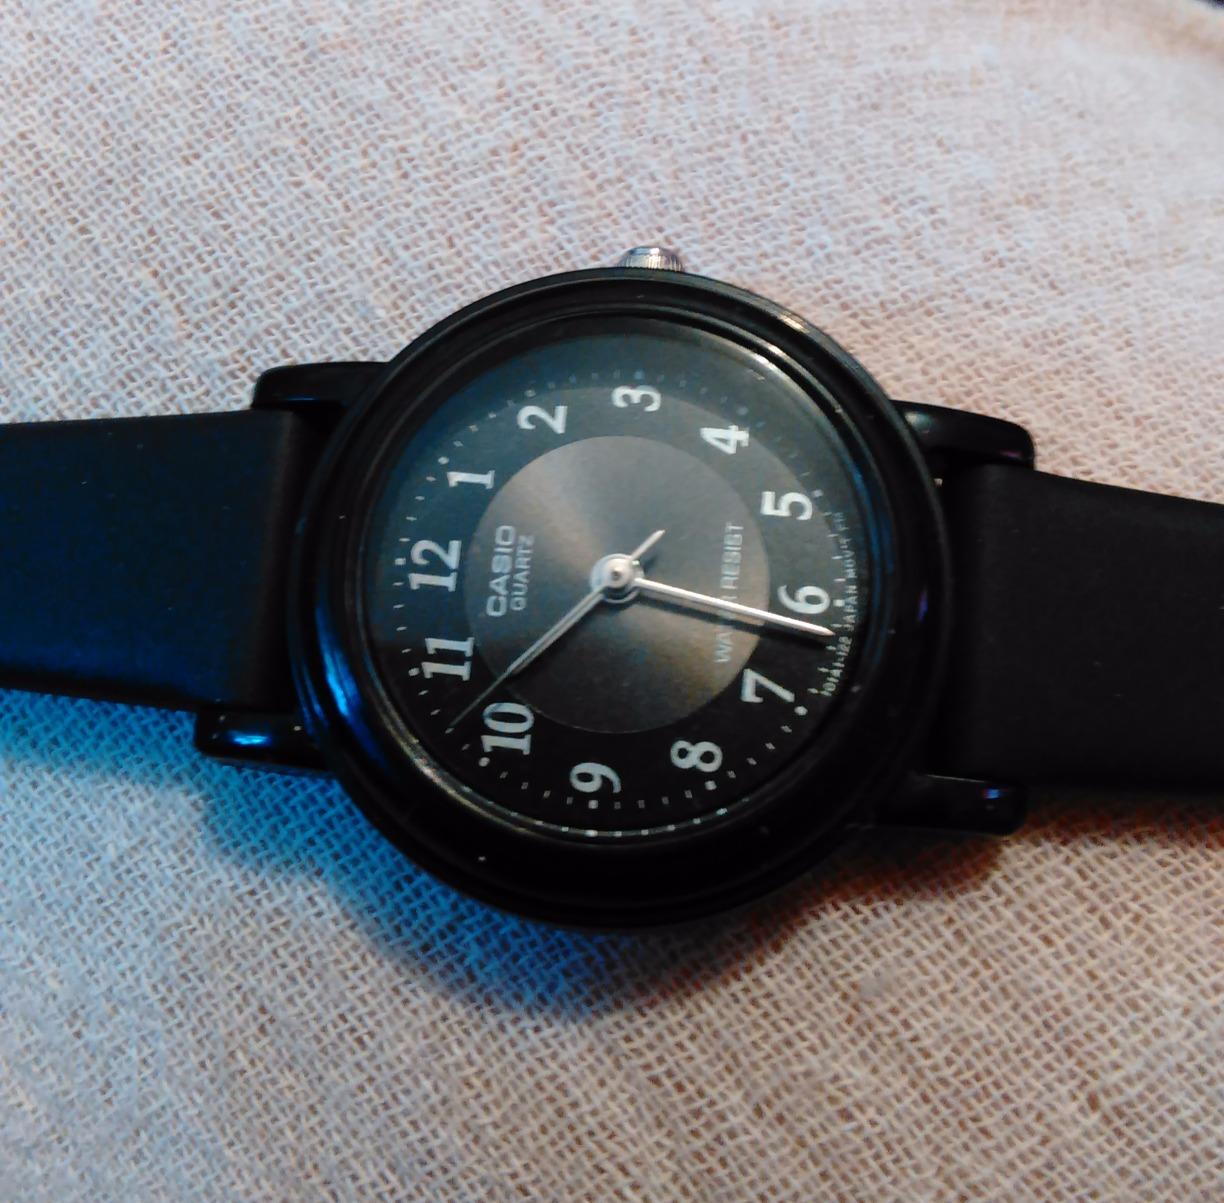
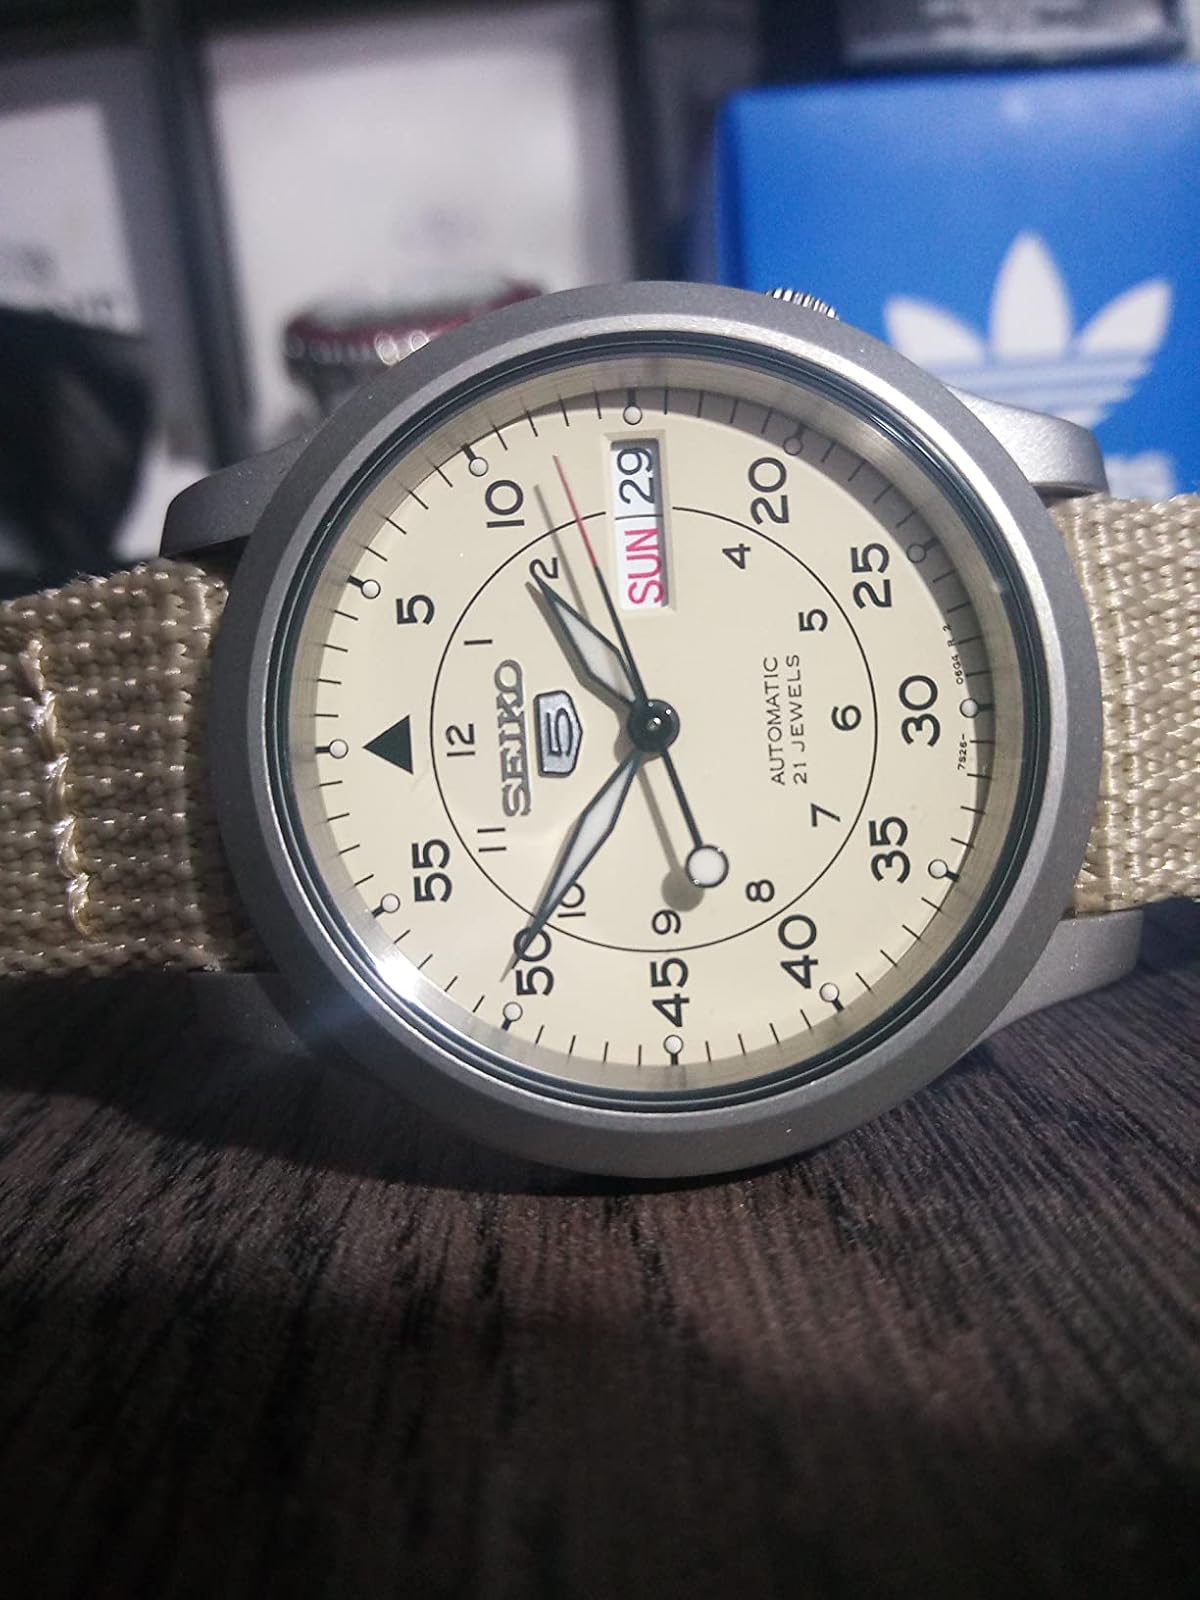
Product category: accessories_watch
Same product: no